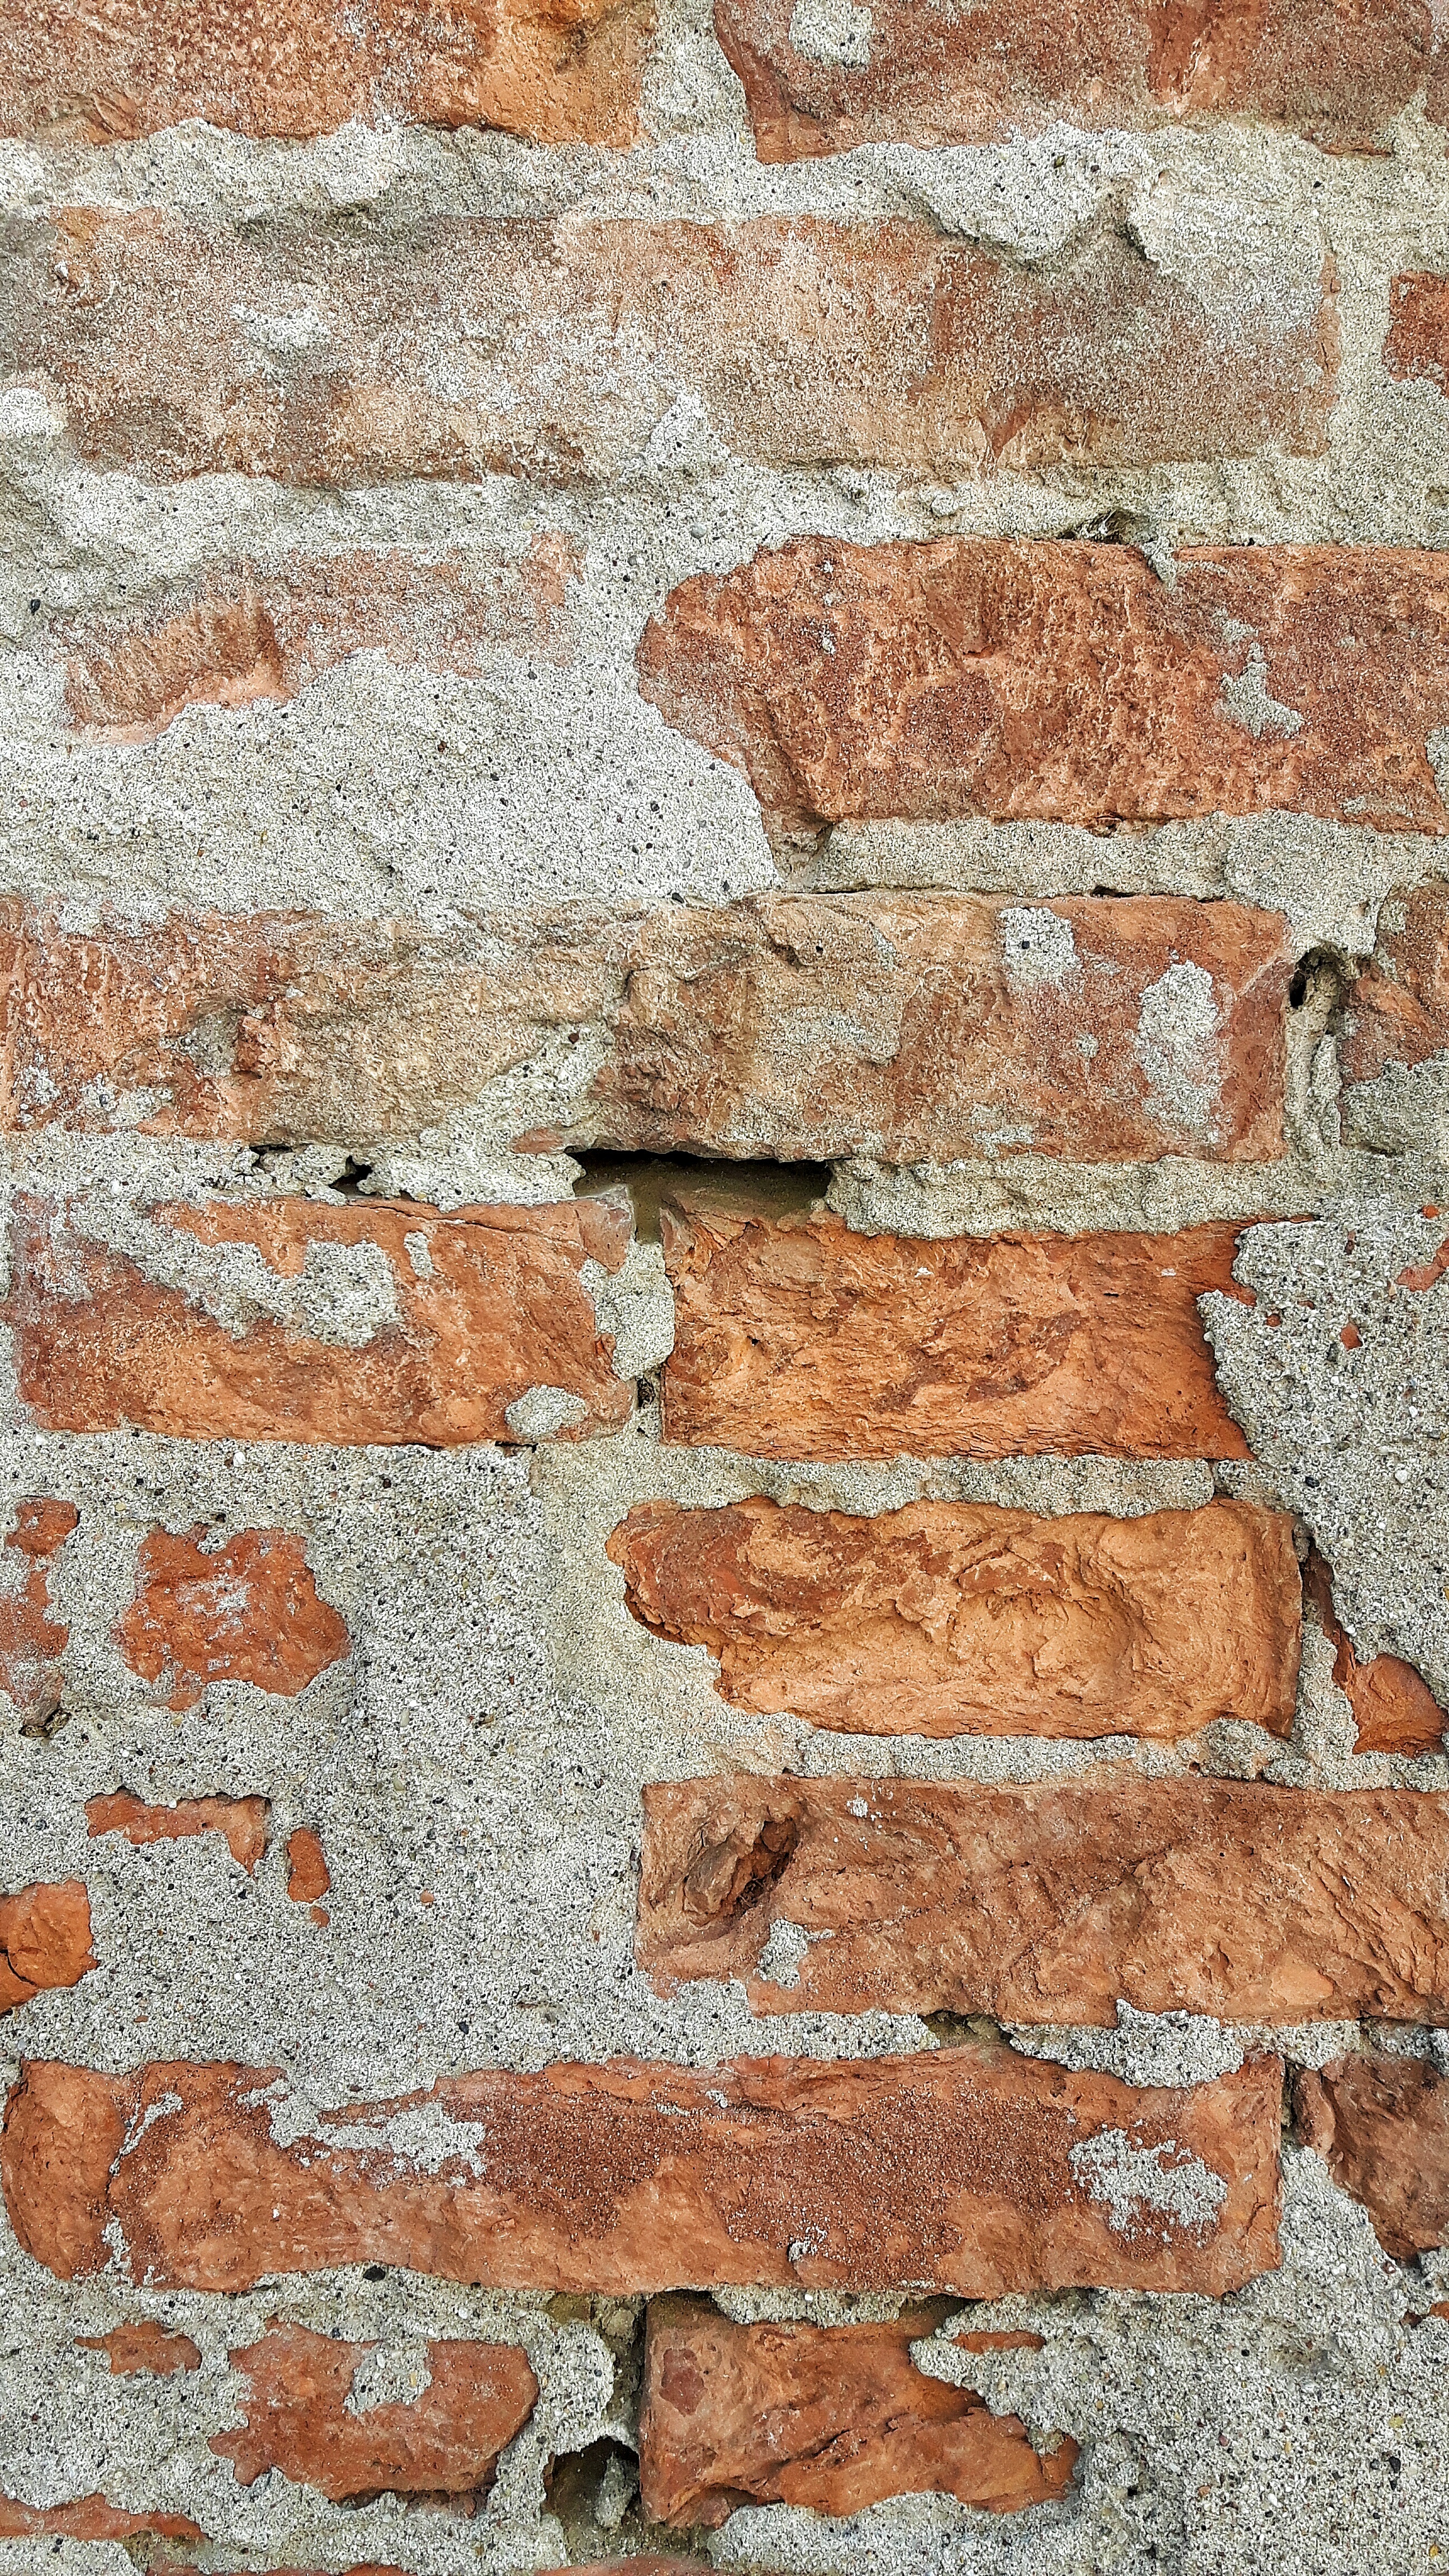
rock, texture, floor, building, wall, color, soil, stone wall, brick, material, rocks, bricks, brickwork, flooring, sassi, ancient history